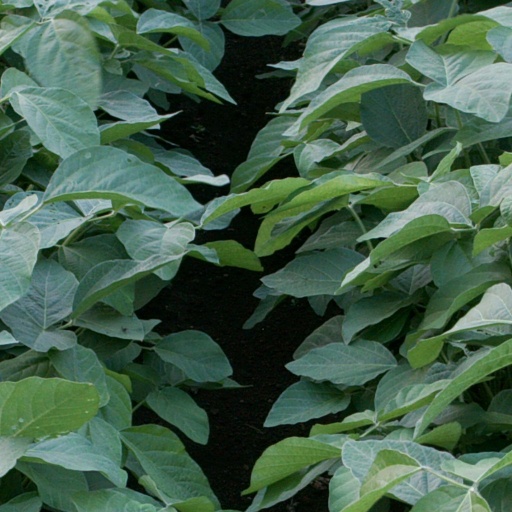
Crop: soybean